Karl Ludwig von Phull

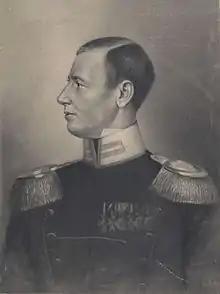

Karl Ludwig August Friedrich von Phull (or Pfuel) (6 November 1757 – 25 April 1826) was a German general in the service of the Kingdom of Prussia and the Russian Empire. Phull served as Chief of the General Staff of King Frederick William III of Prussia in the Battle of Jena-Auerstedt. While in Russian service, he successfully advocated for a scorched earth policy during Napoleon's invasion of Russia.